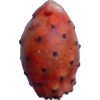
Label: cactus_fruit_red